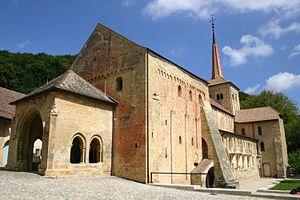
Une abbatiale ou église abbatiale est une église spécialement construite pour une abbaye.
La Suisse au Haut Moyen Âge couvre l'histoire des différentes cultures peuplant le territoire suisse pendant la période allant du repli des troupes romaines sur le territoire italien jusqu'à la création de la Confédération des III cantons.